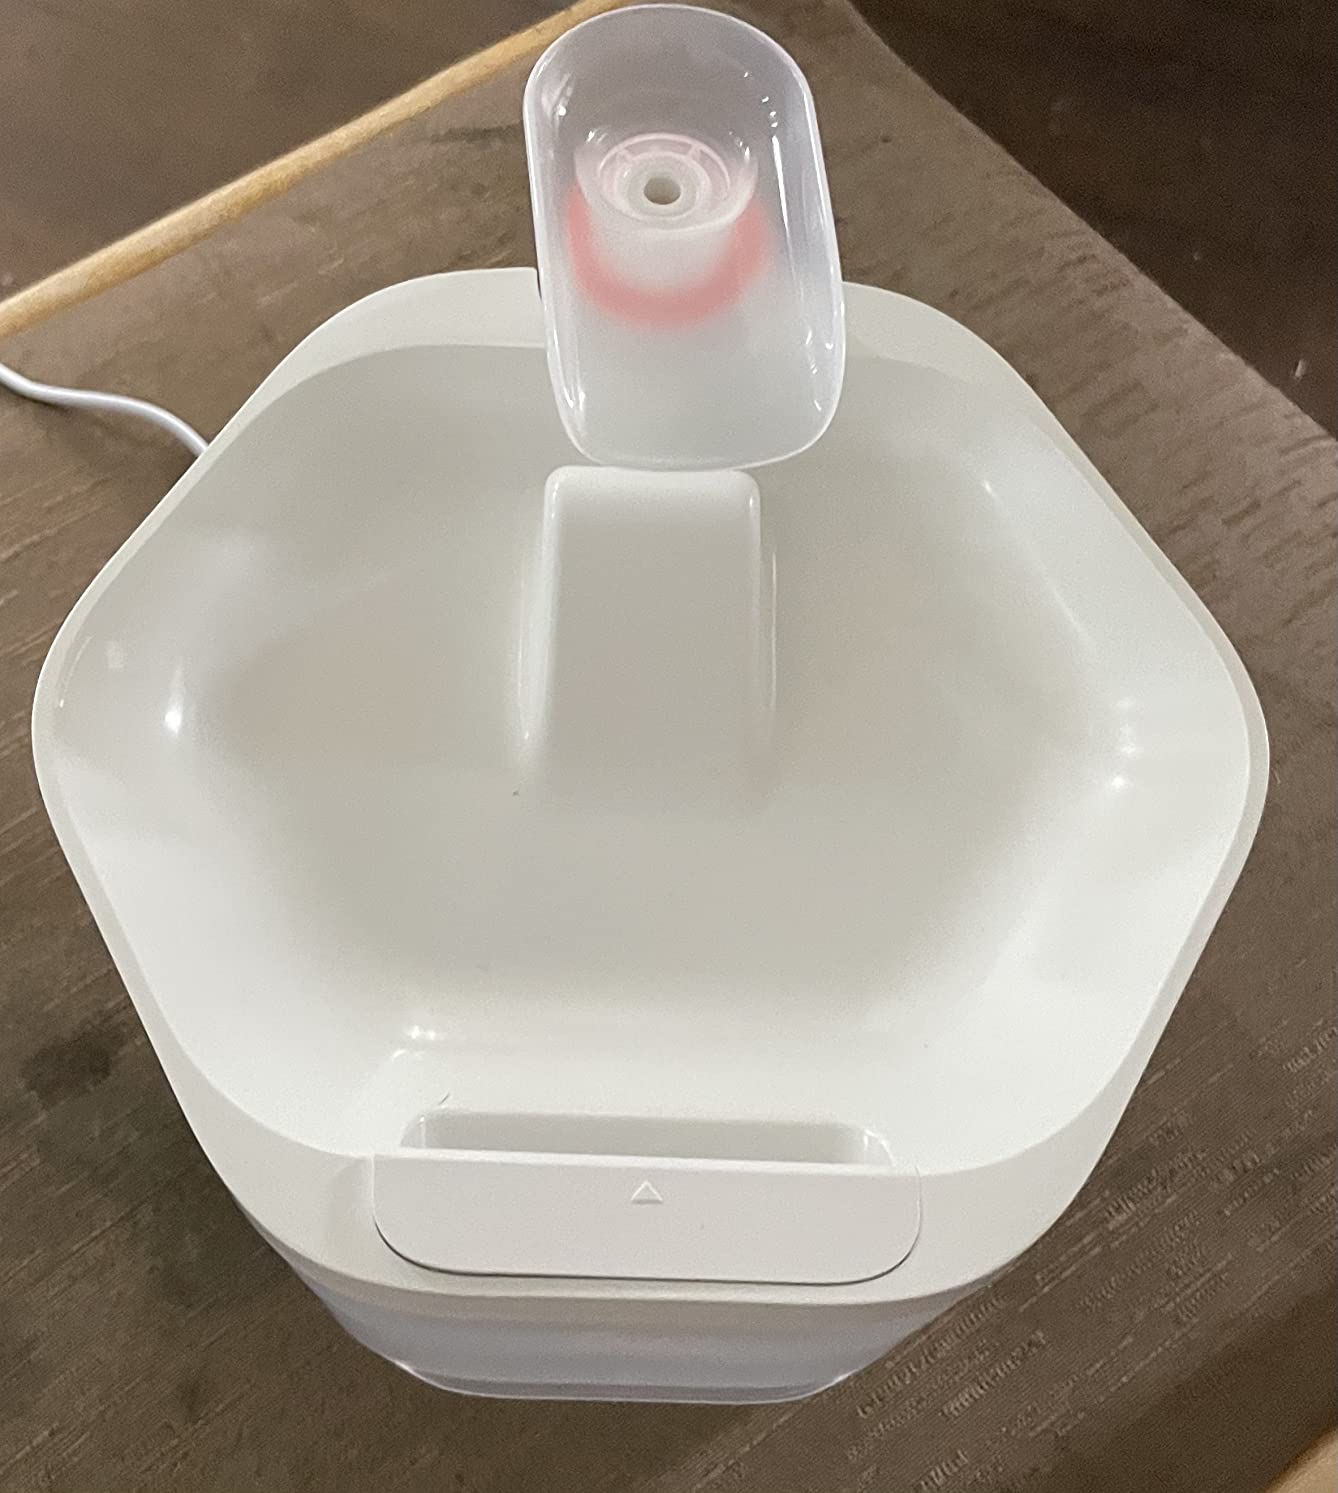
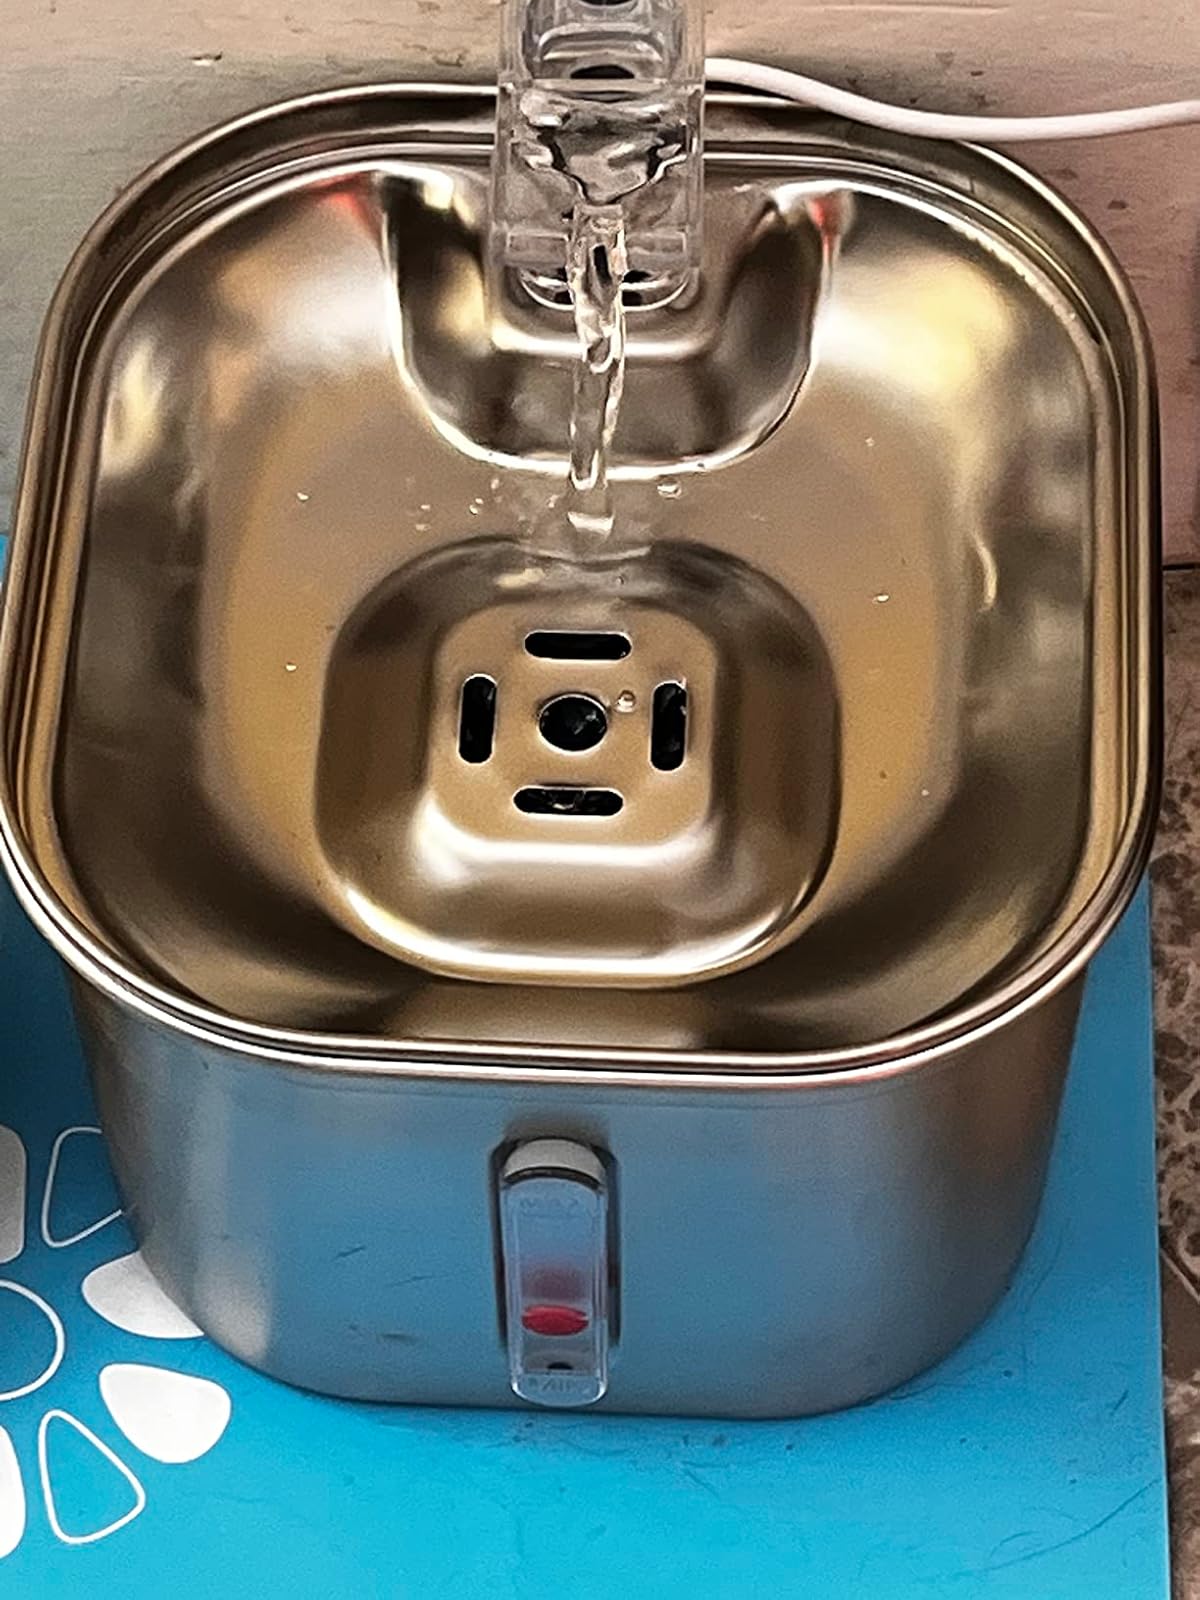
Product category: items_bowl
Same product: no